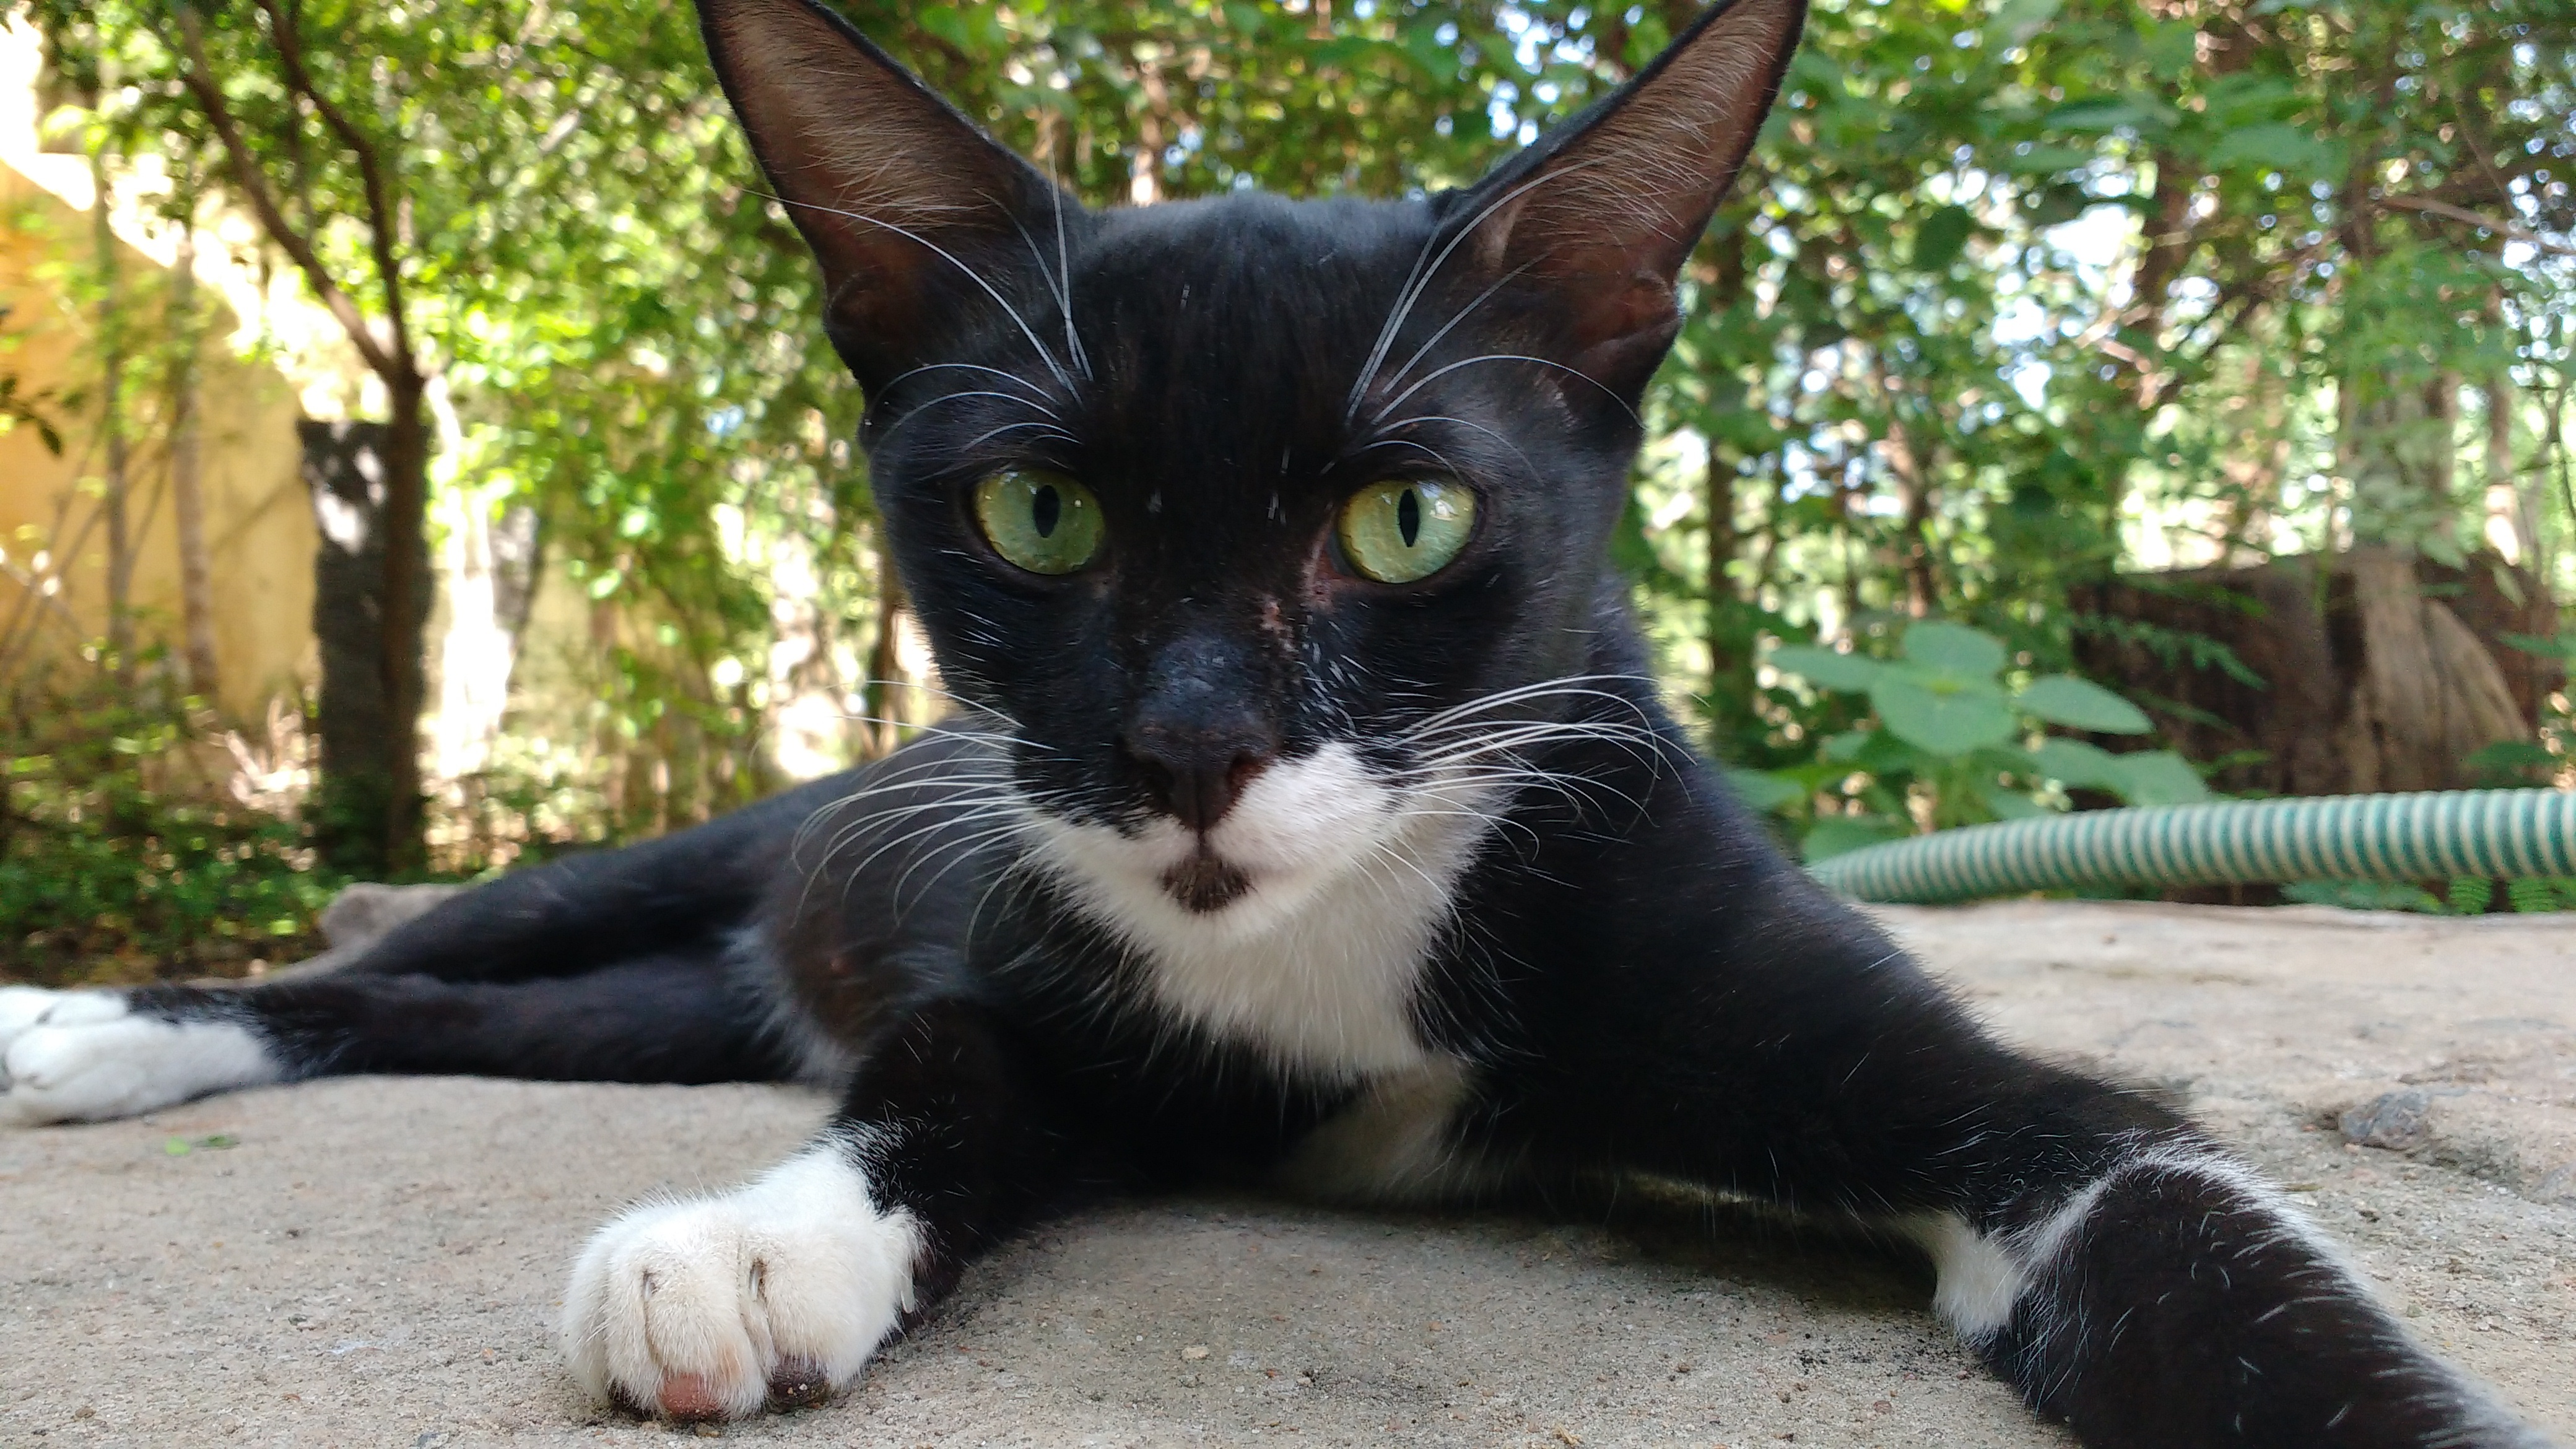
cat, mammal, black cat, fauna, whiskers, vertebrate, european shorthair, small to medium sized cats, cat like mammal, domestic short haired cat